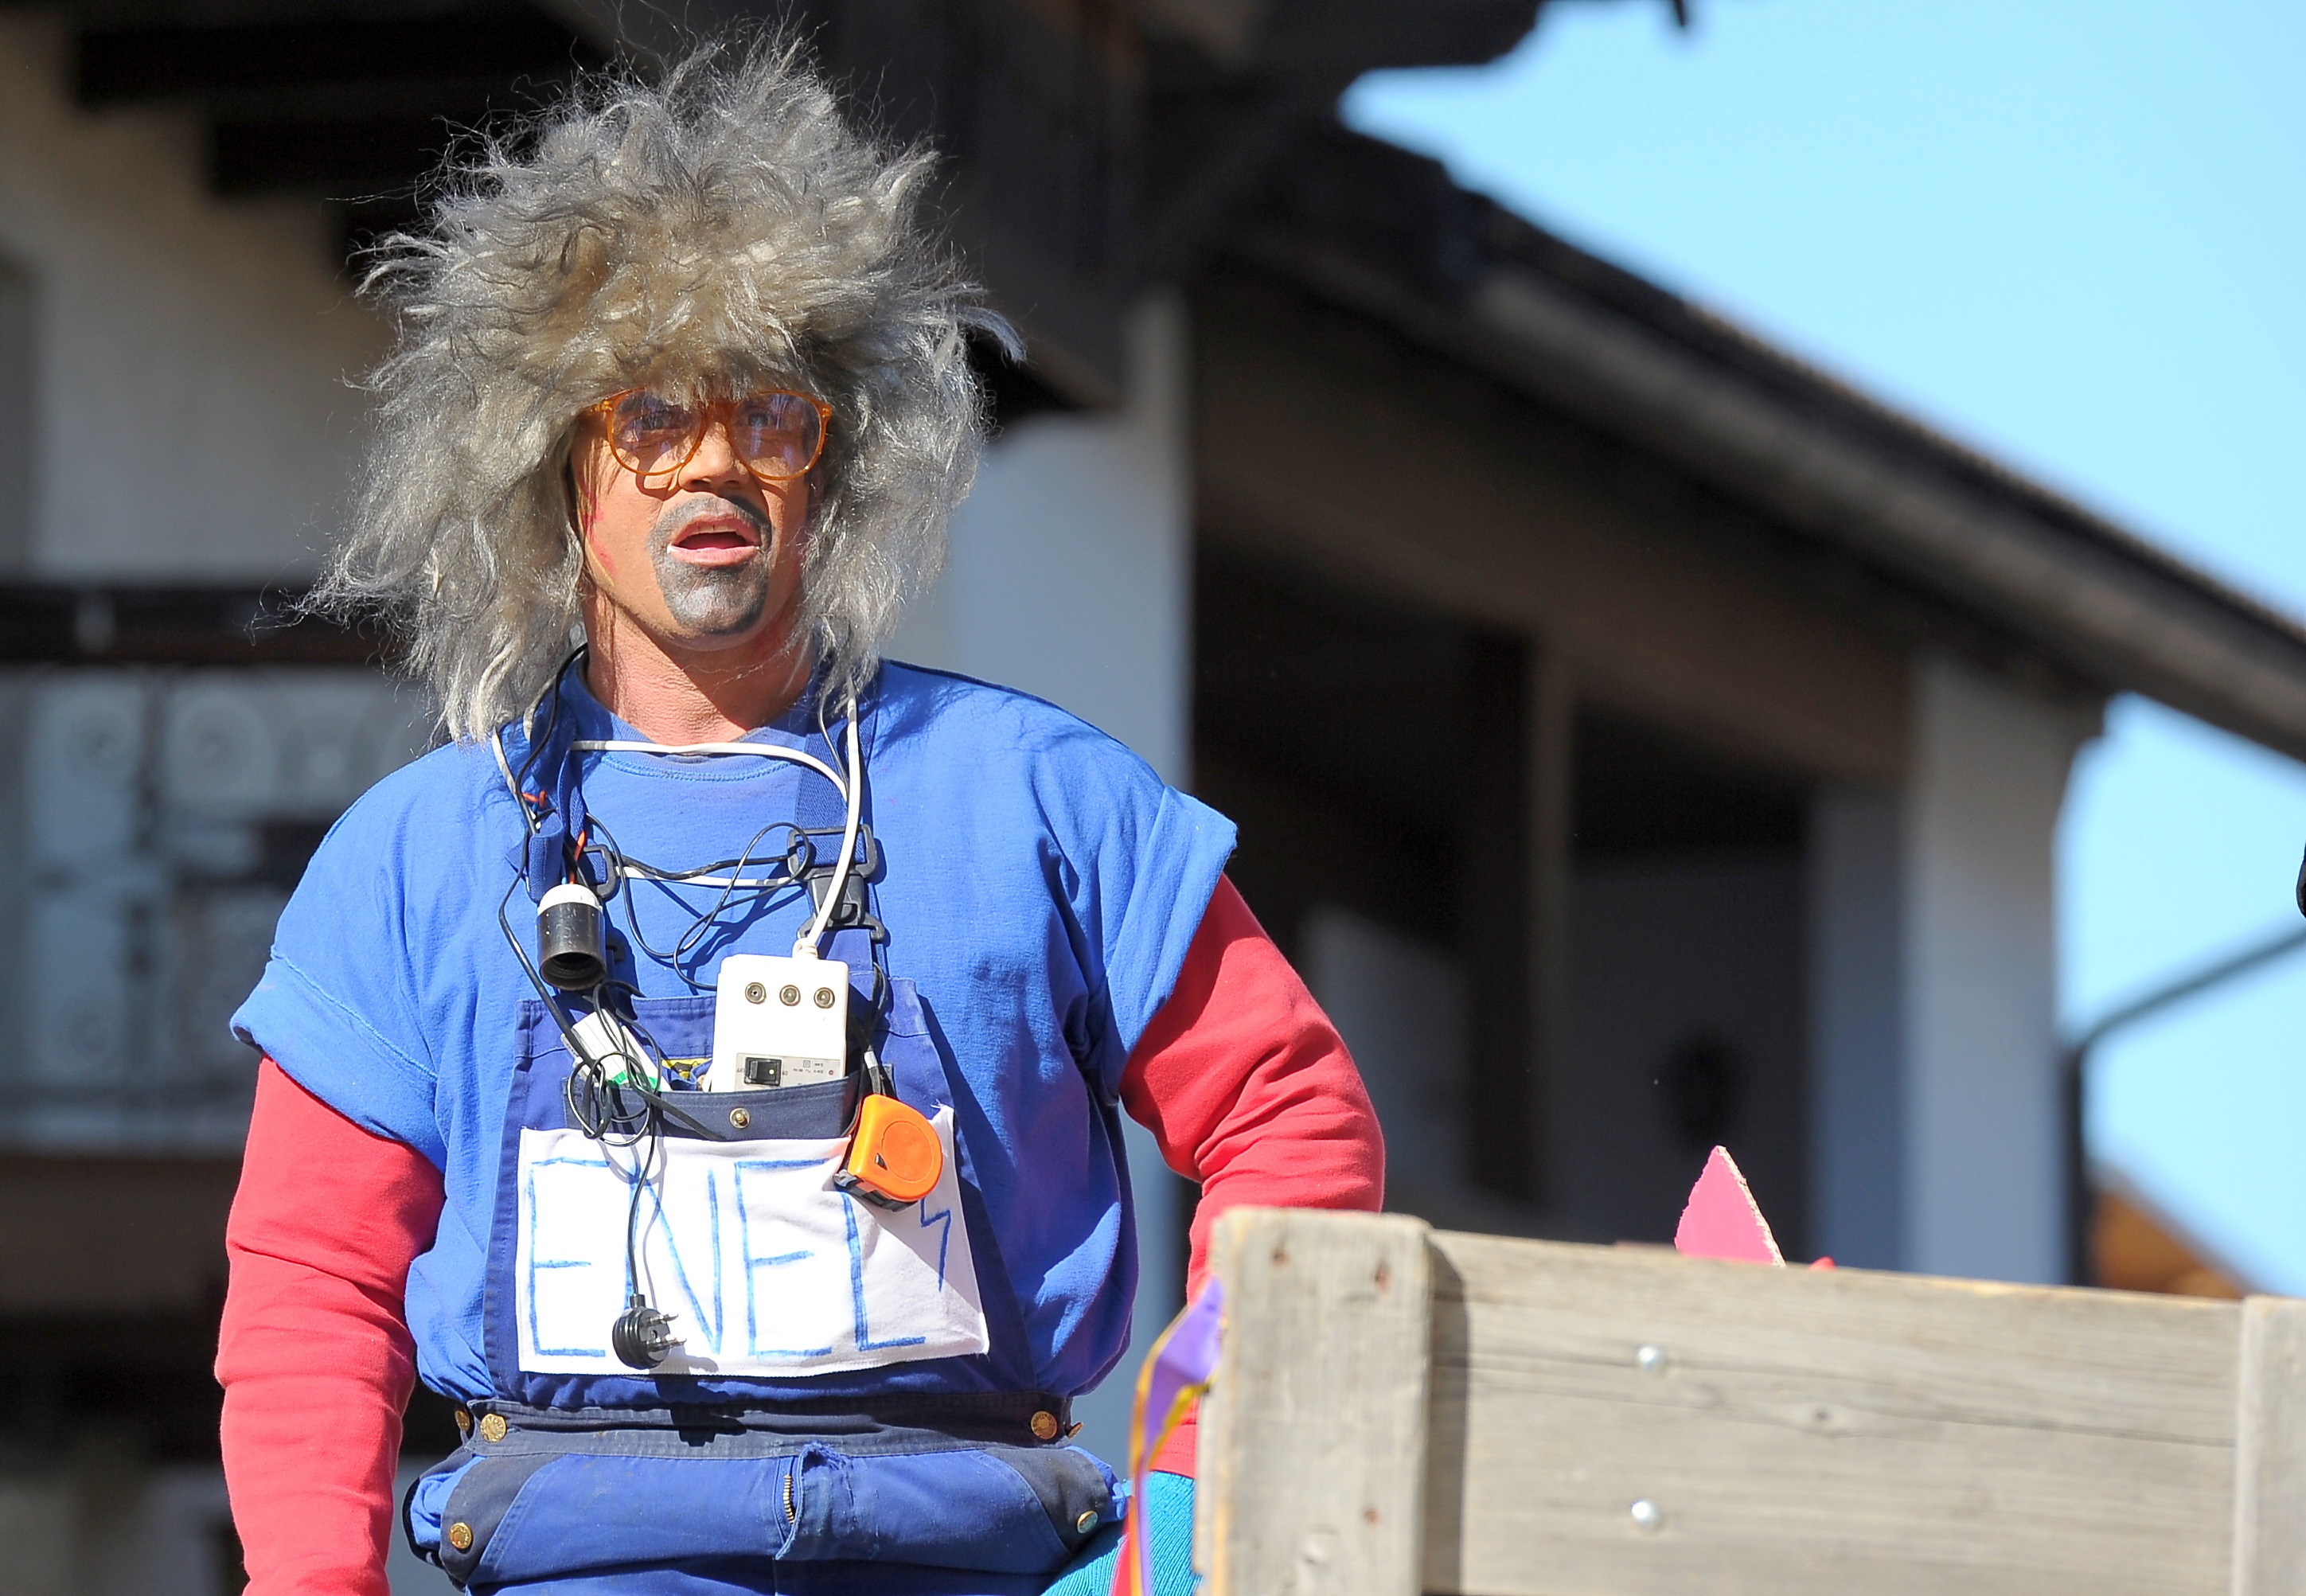
spring, carnival, color, blue, clothing, festival, costume, panel